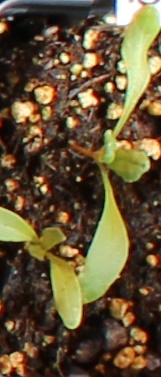
Label: Sugar beet